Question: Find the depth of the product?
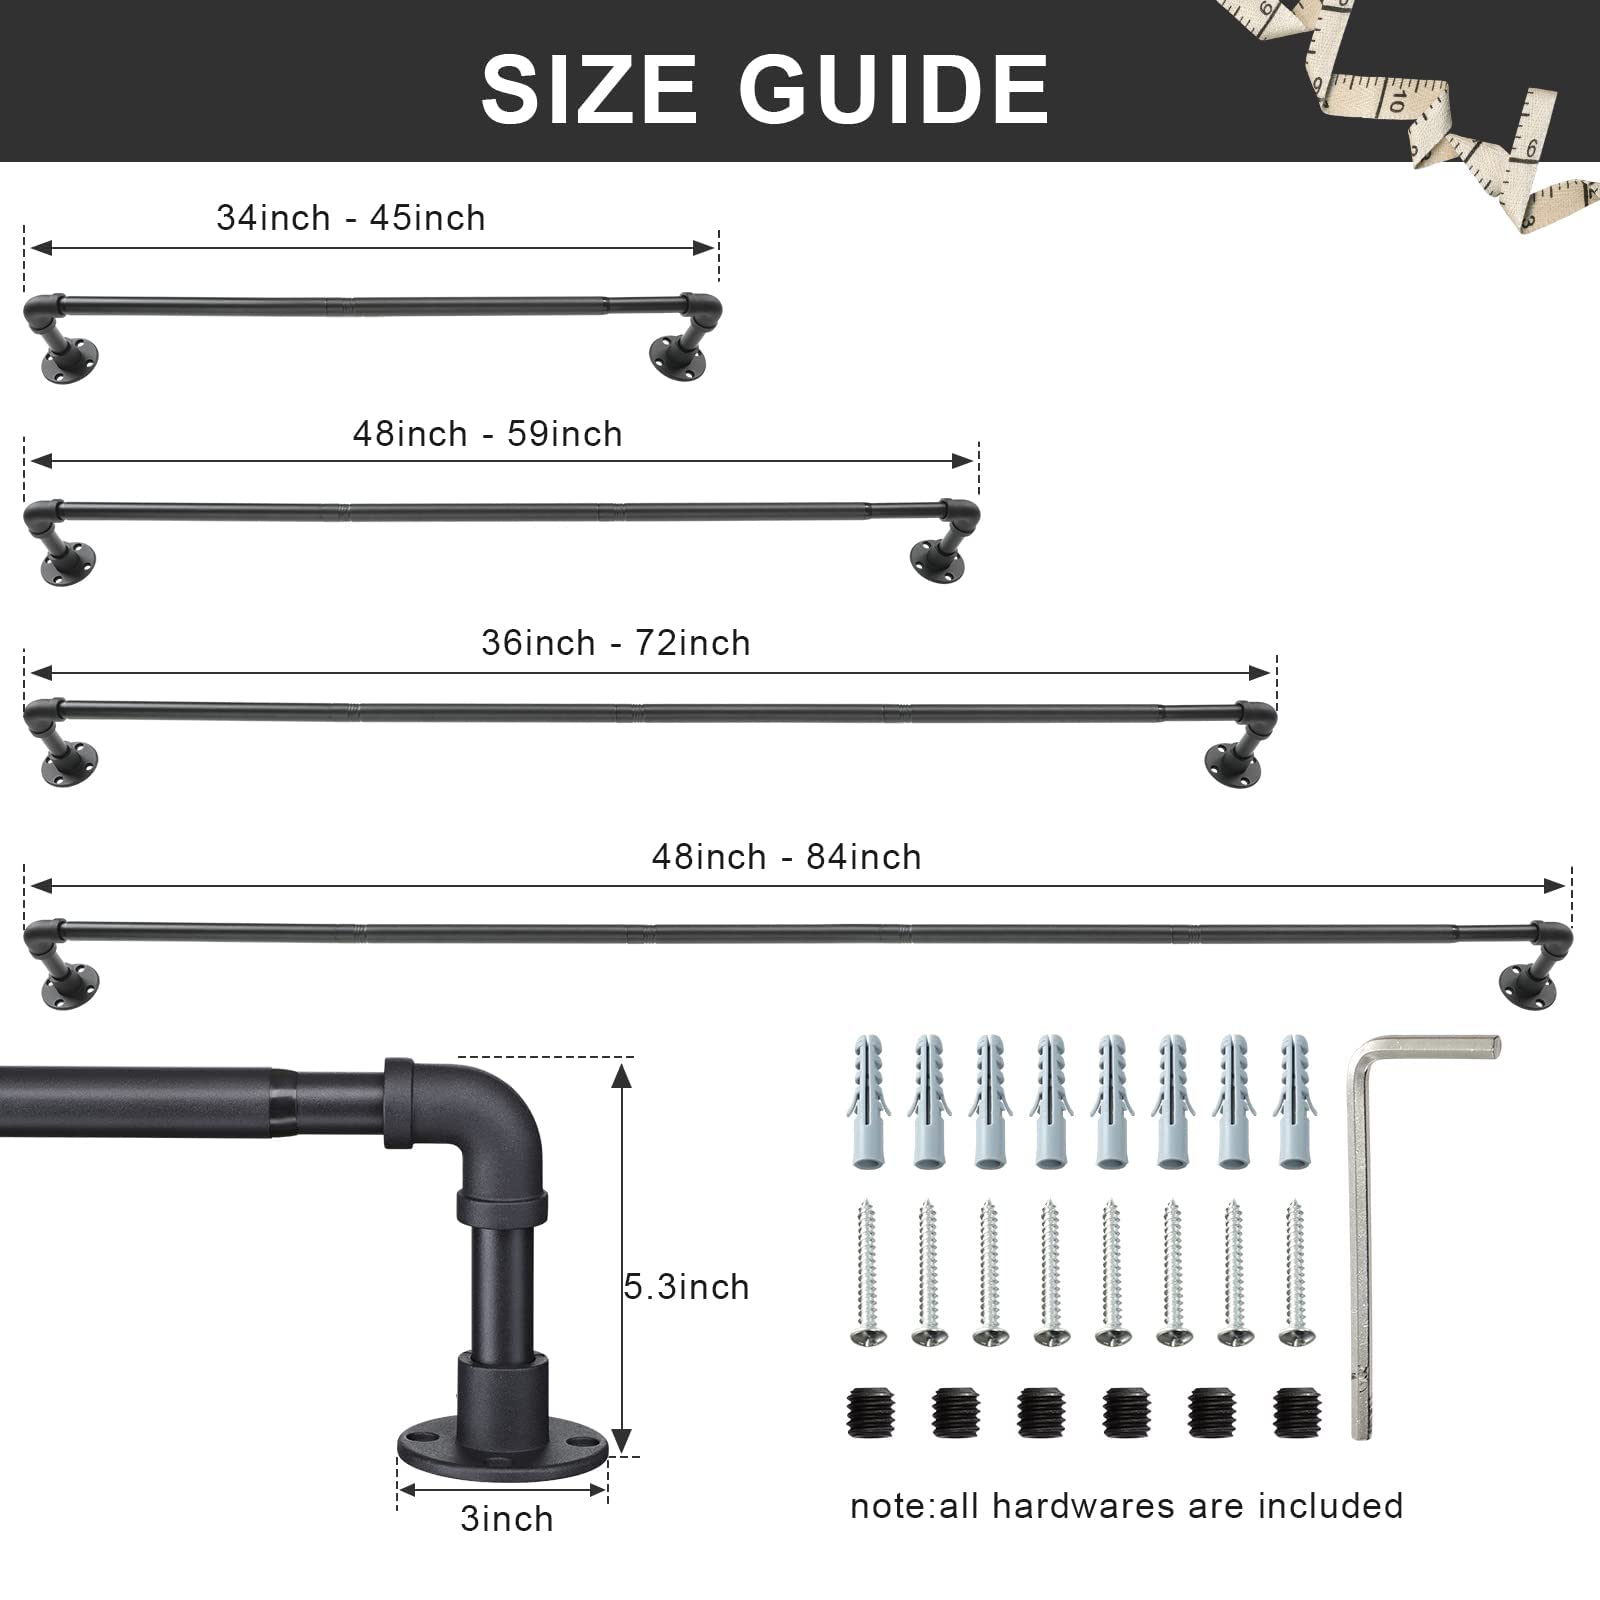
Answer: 48.0 inch